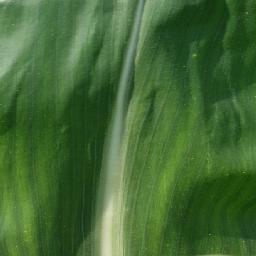
Label: Corn___healthy